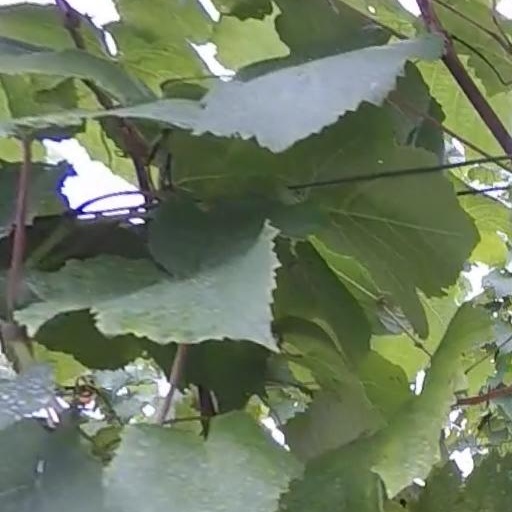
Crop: grape